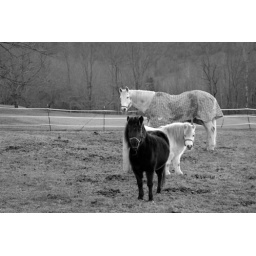
The black pony was standing ready to defend its harem against any danger.